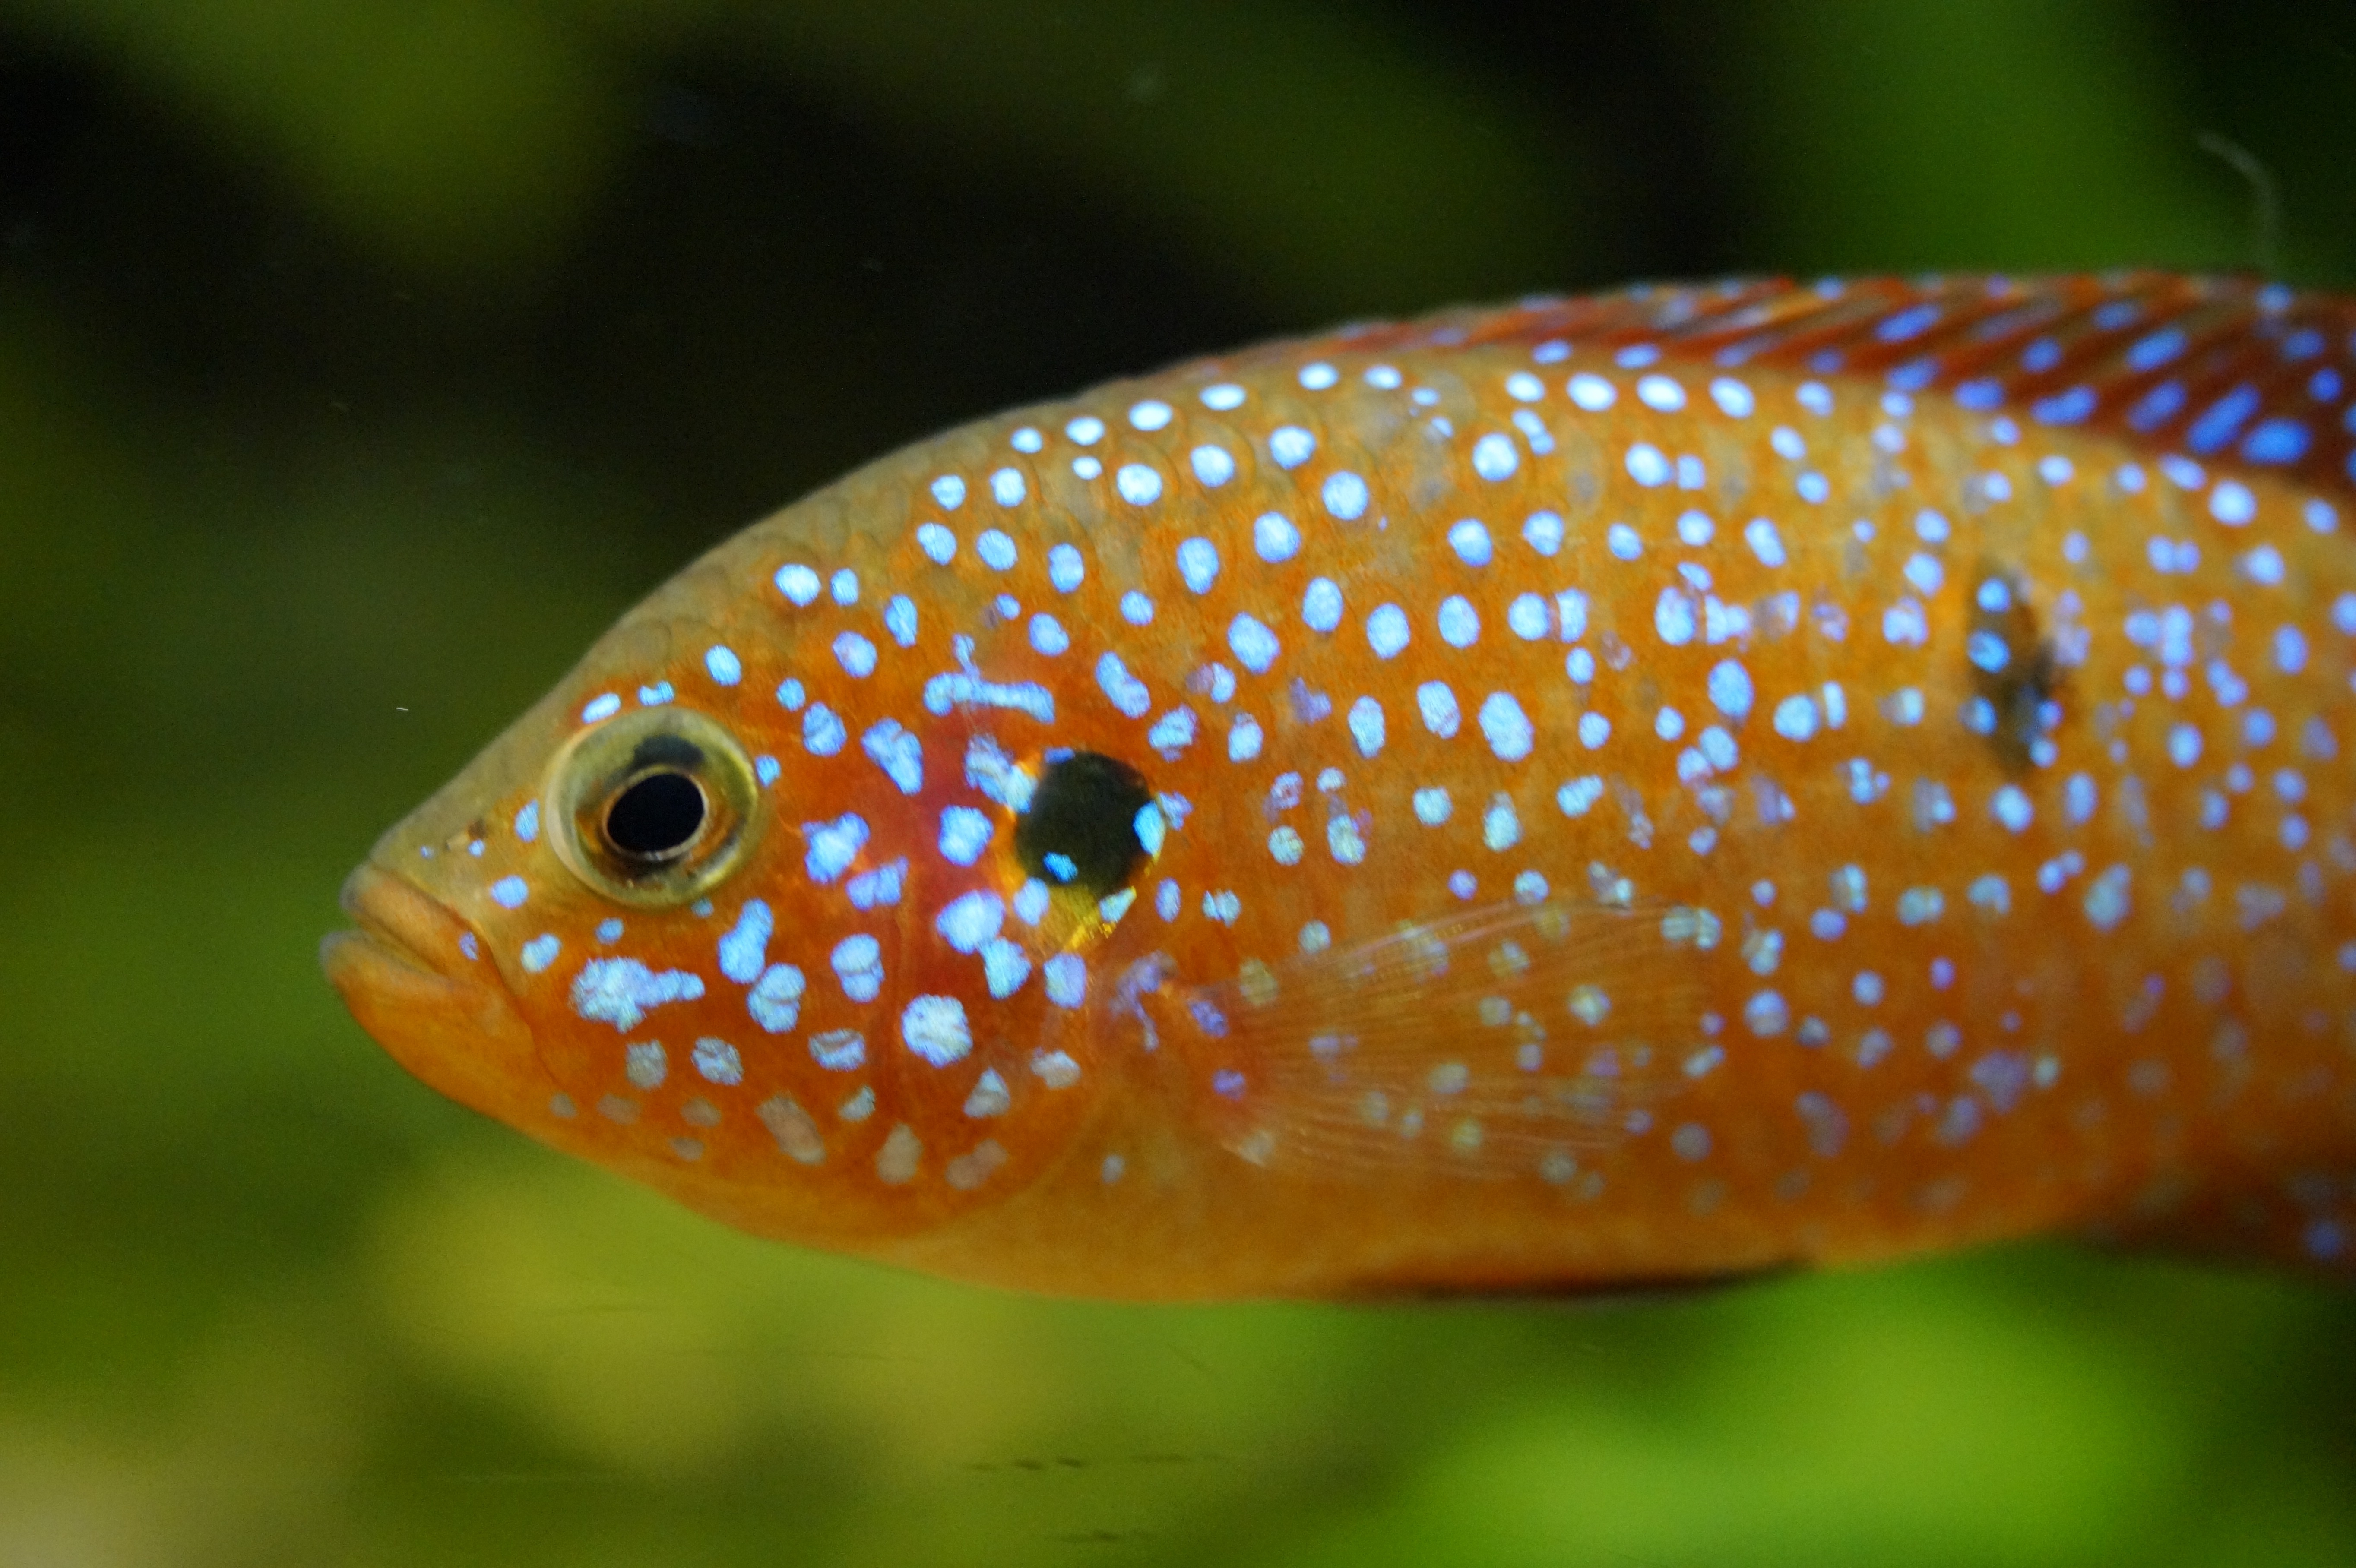
sea, water, underwater, orange, biology, colorful, fish, fauna, fluorescent, close up, spotted, aquarium, points, underwater world, macro photography, retired, marine biology, pomacentridae